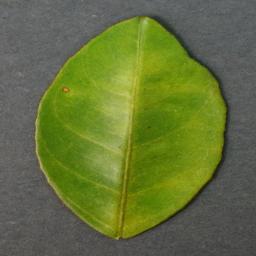
Label: Orange___Haunglongbing_(Citrus_greening)